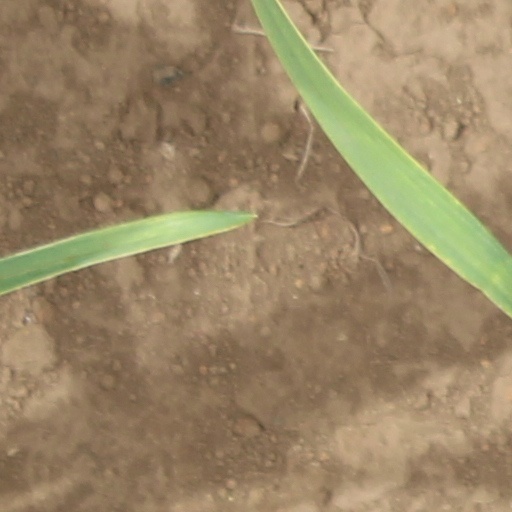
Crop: wheat